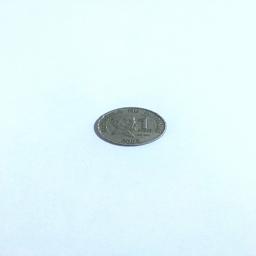
Label: 1_Old_Front